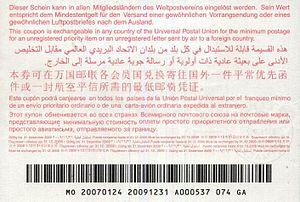
Coupon-réponse international, version «spécial centenaire». Ce coupon ici a été émis en Italie et est échangeable dans tous les pays de l'Union Postale Universelle jusqu'au 31-12-2009. Italiano: Buono di risposta internazionale, versione «speciale centenario». Questo buono è stato emesso in Italia ed è scambiabile in tutti i paesi dell'Unione Postale Universale entro il 31-12-2009.